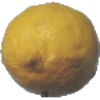
Label: lemon